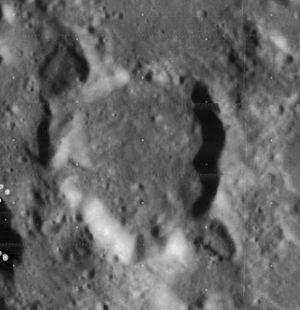
D'Arrest est le nom d'un cratère lunaire d'impact de météorite situé dans la région couverte de lave à l'ouest de la Mer de la Tranquillité. Il est situé au sud-est du cratère Agrippa et le nord-ouest du cratère Delambre. À proximité du bord nord se trouvent les deux cratères De Morgan, petit, en forme de coupe, et Cayley.